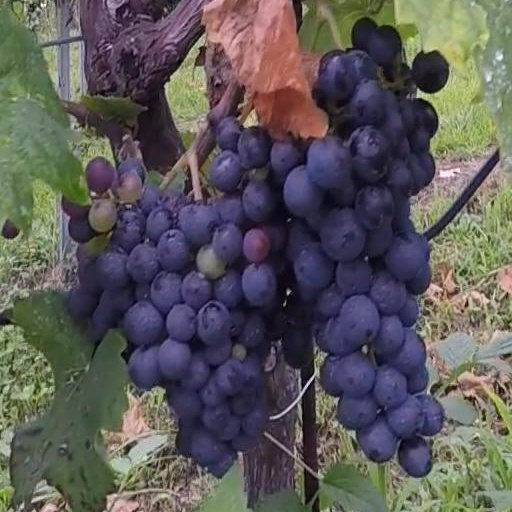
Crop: grape